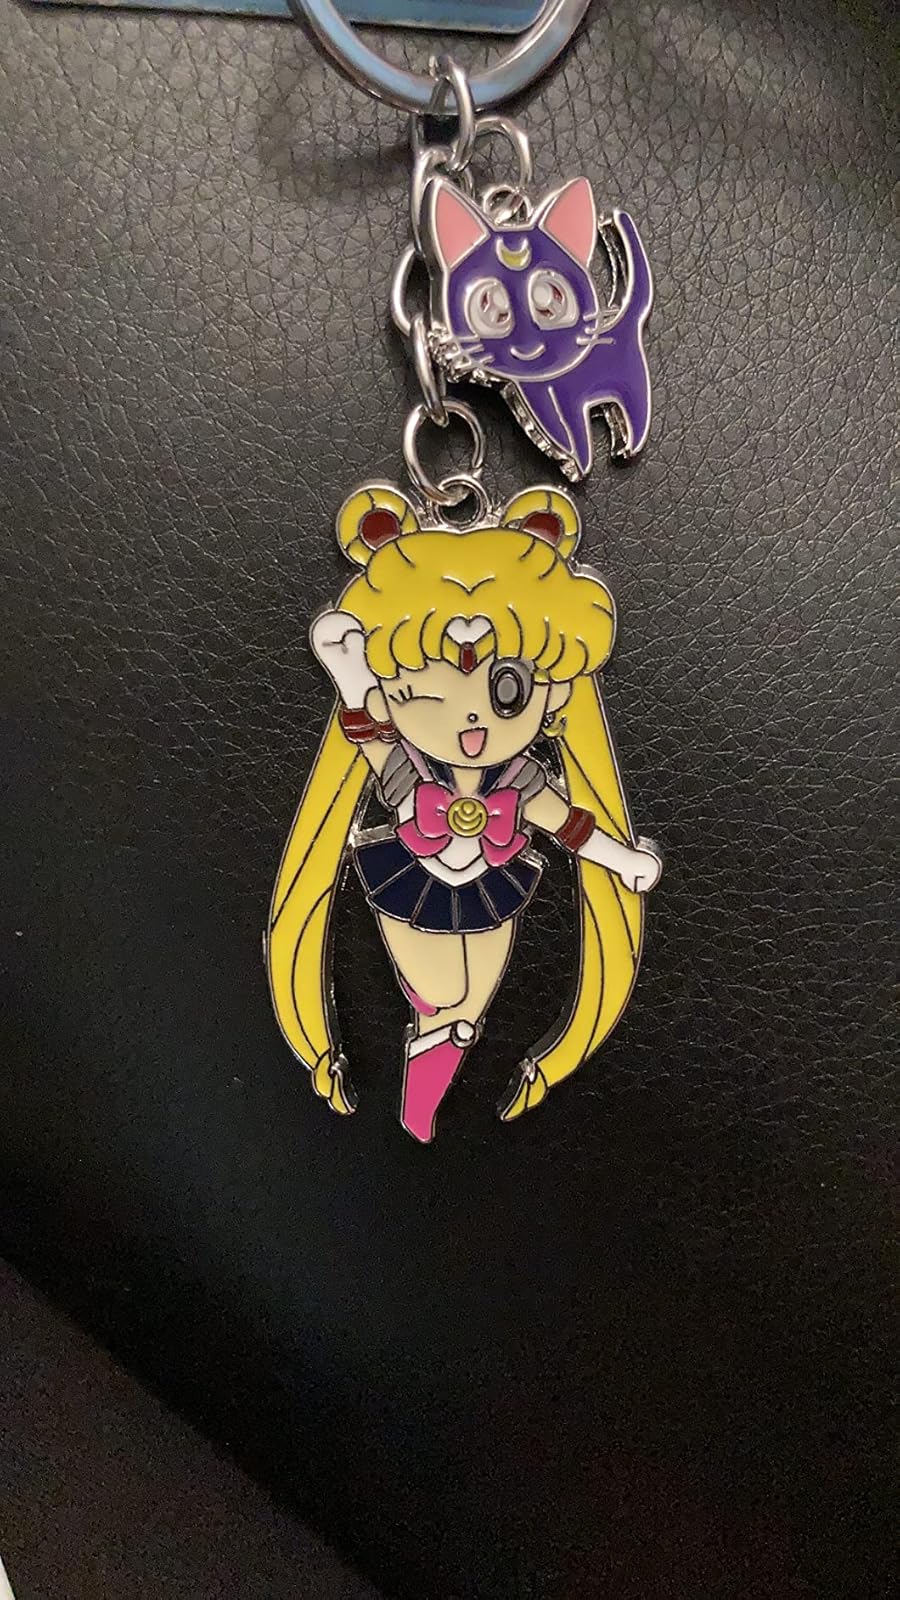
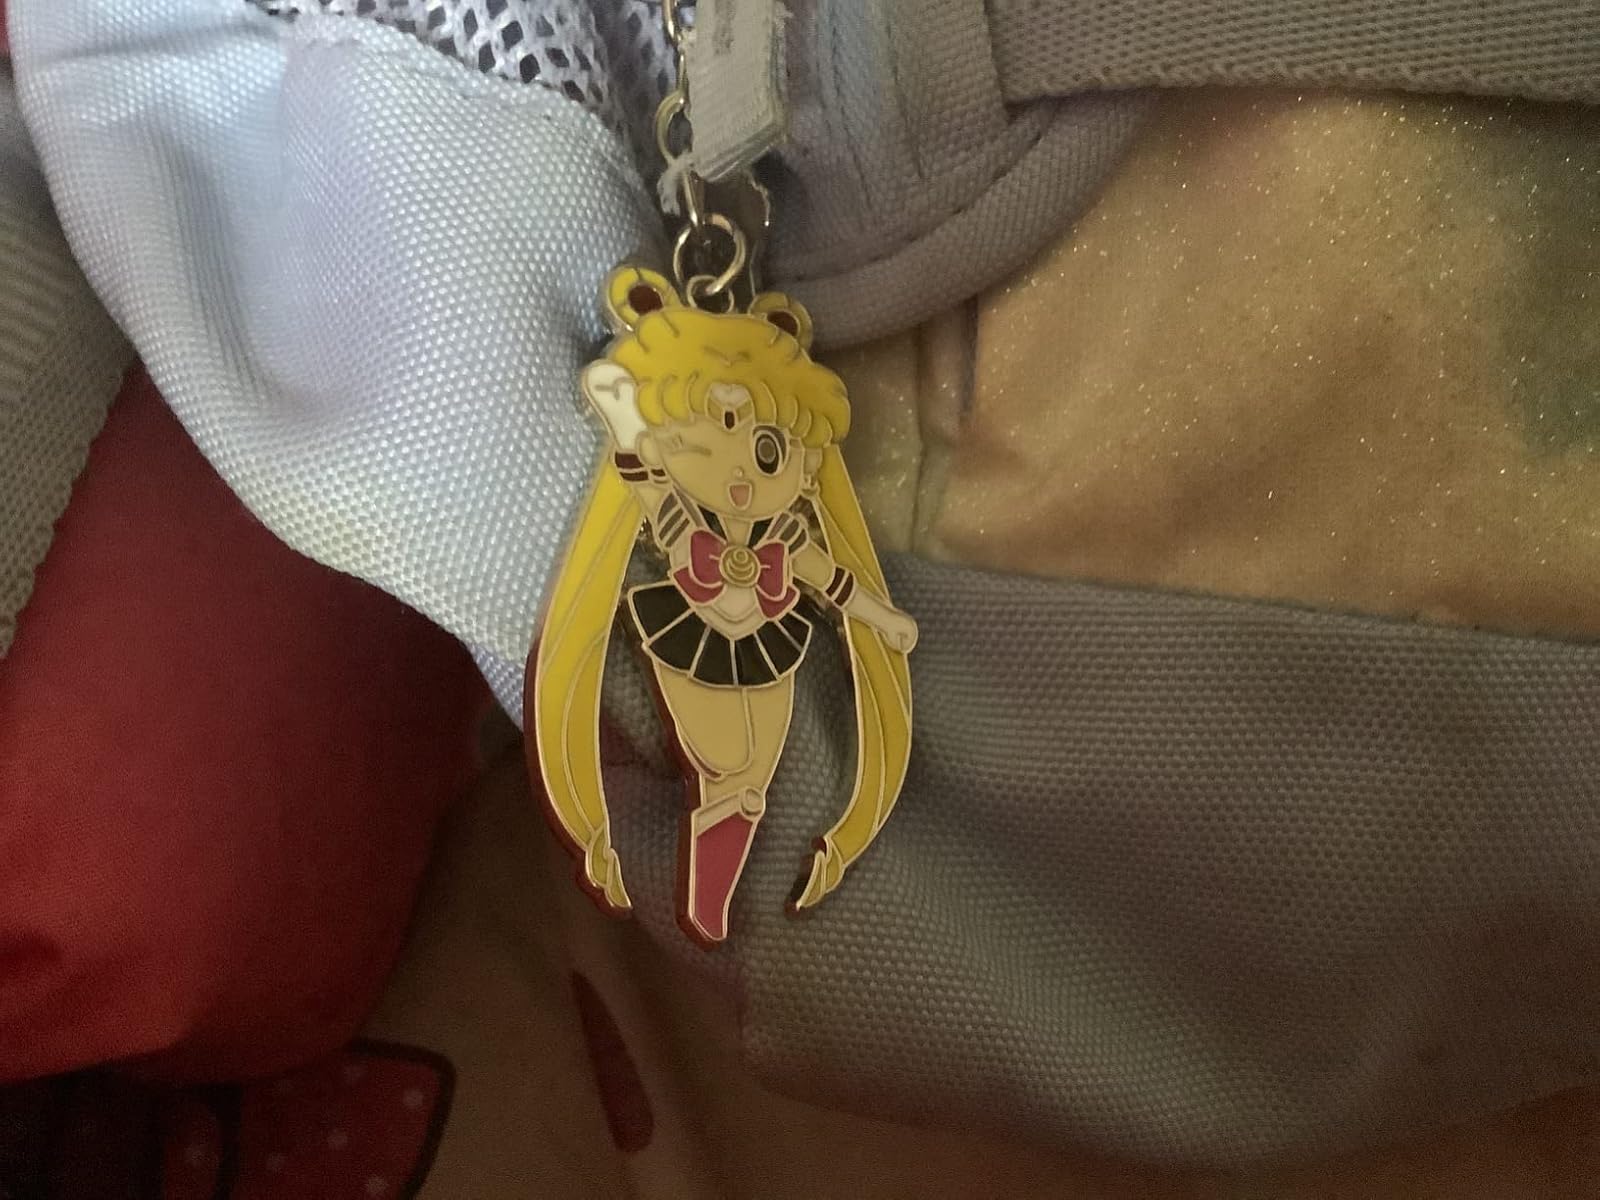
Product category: accessories_keychain
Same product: yes